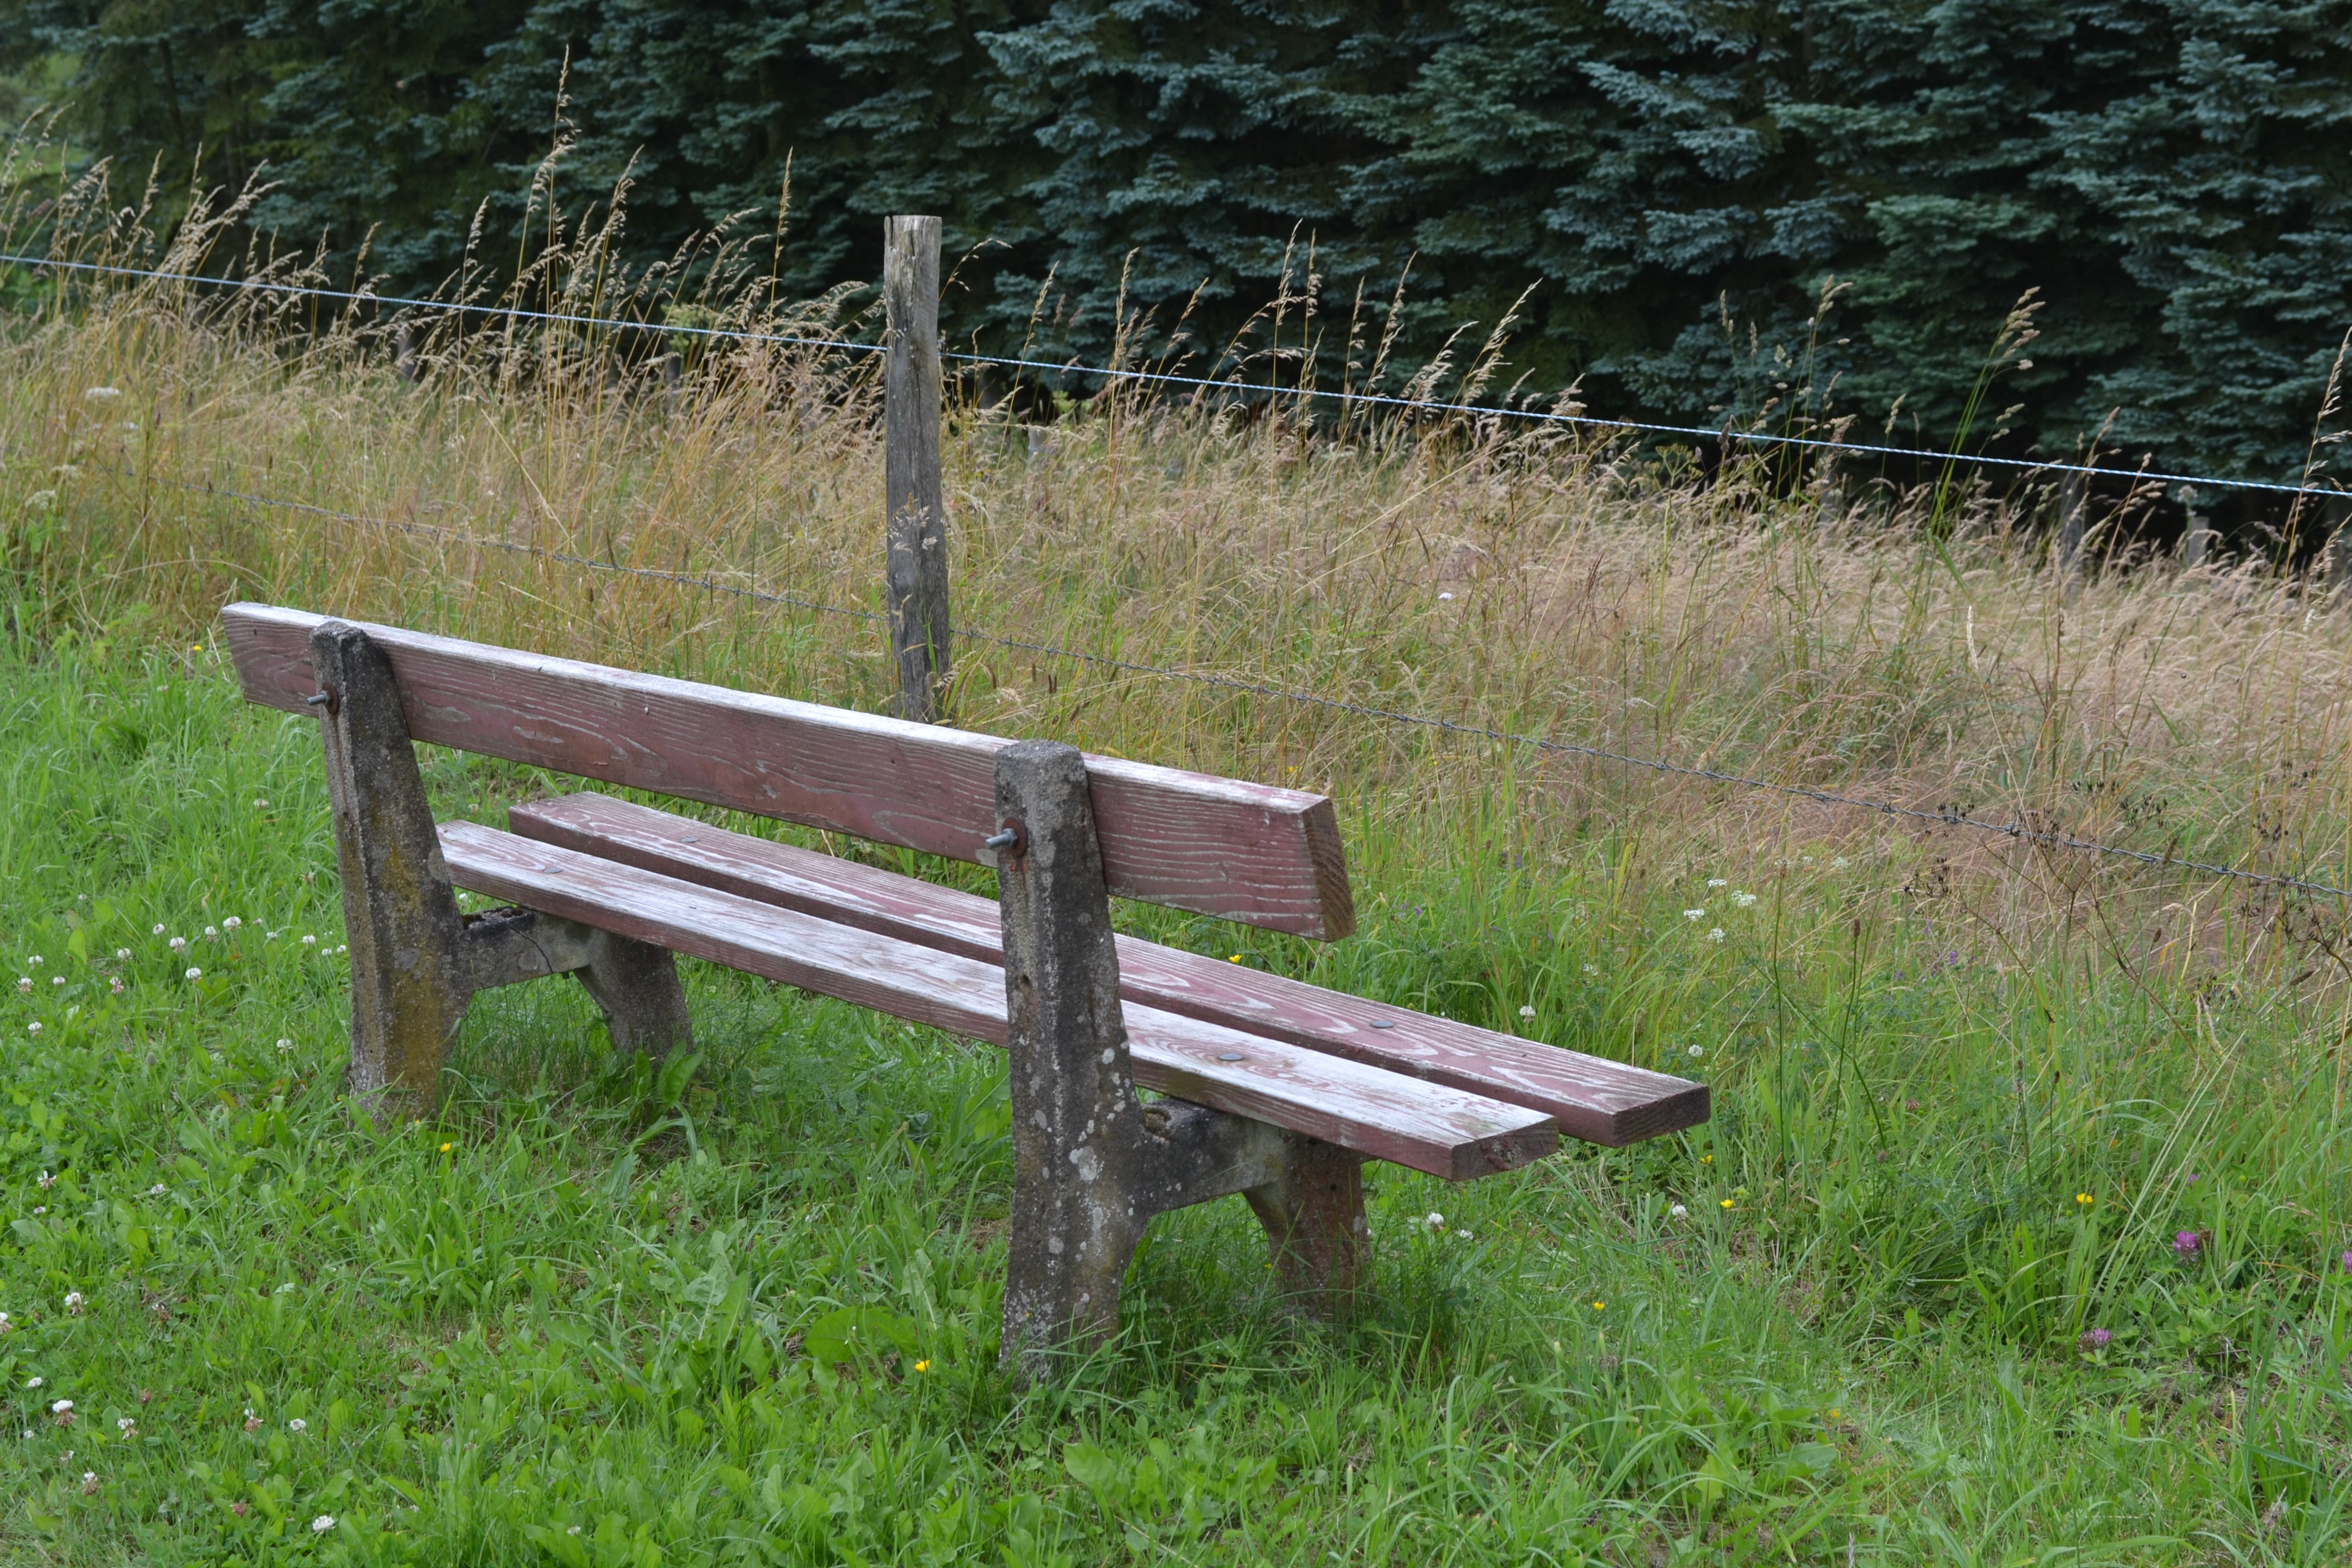
table, nature, forest, grass, wood, bench, lawn, meadow, furniture, bank